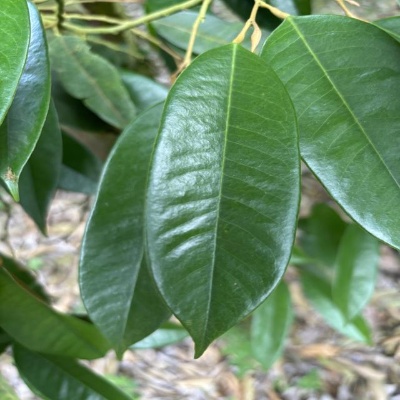
Label: Leaf_Healthy